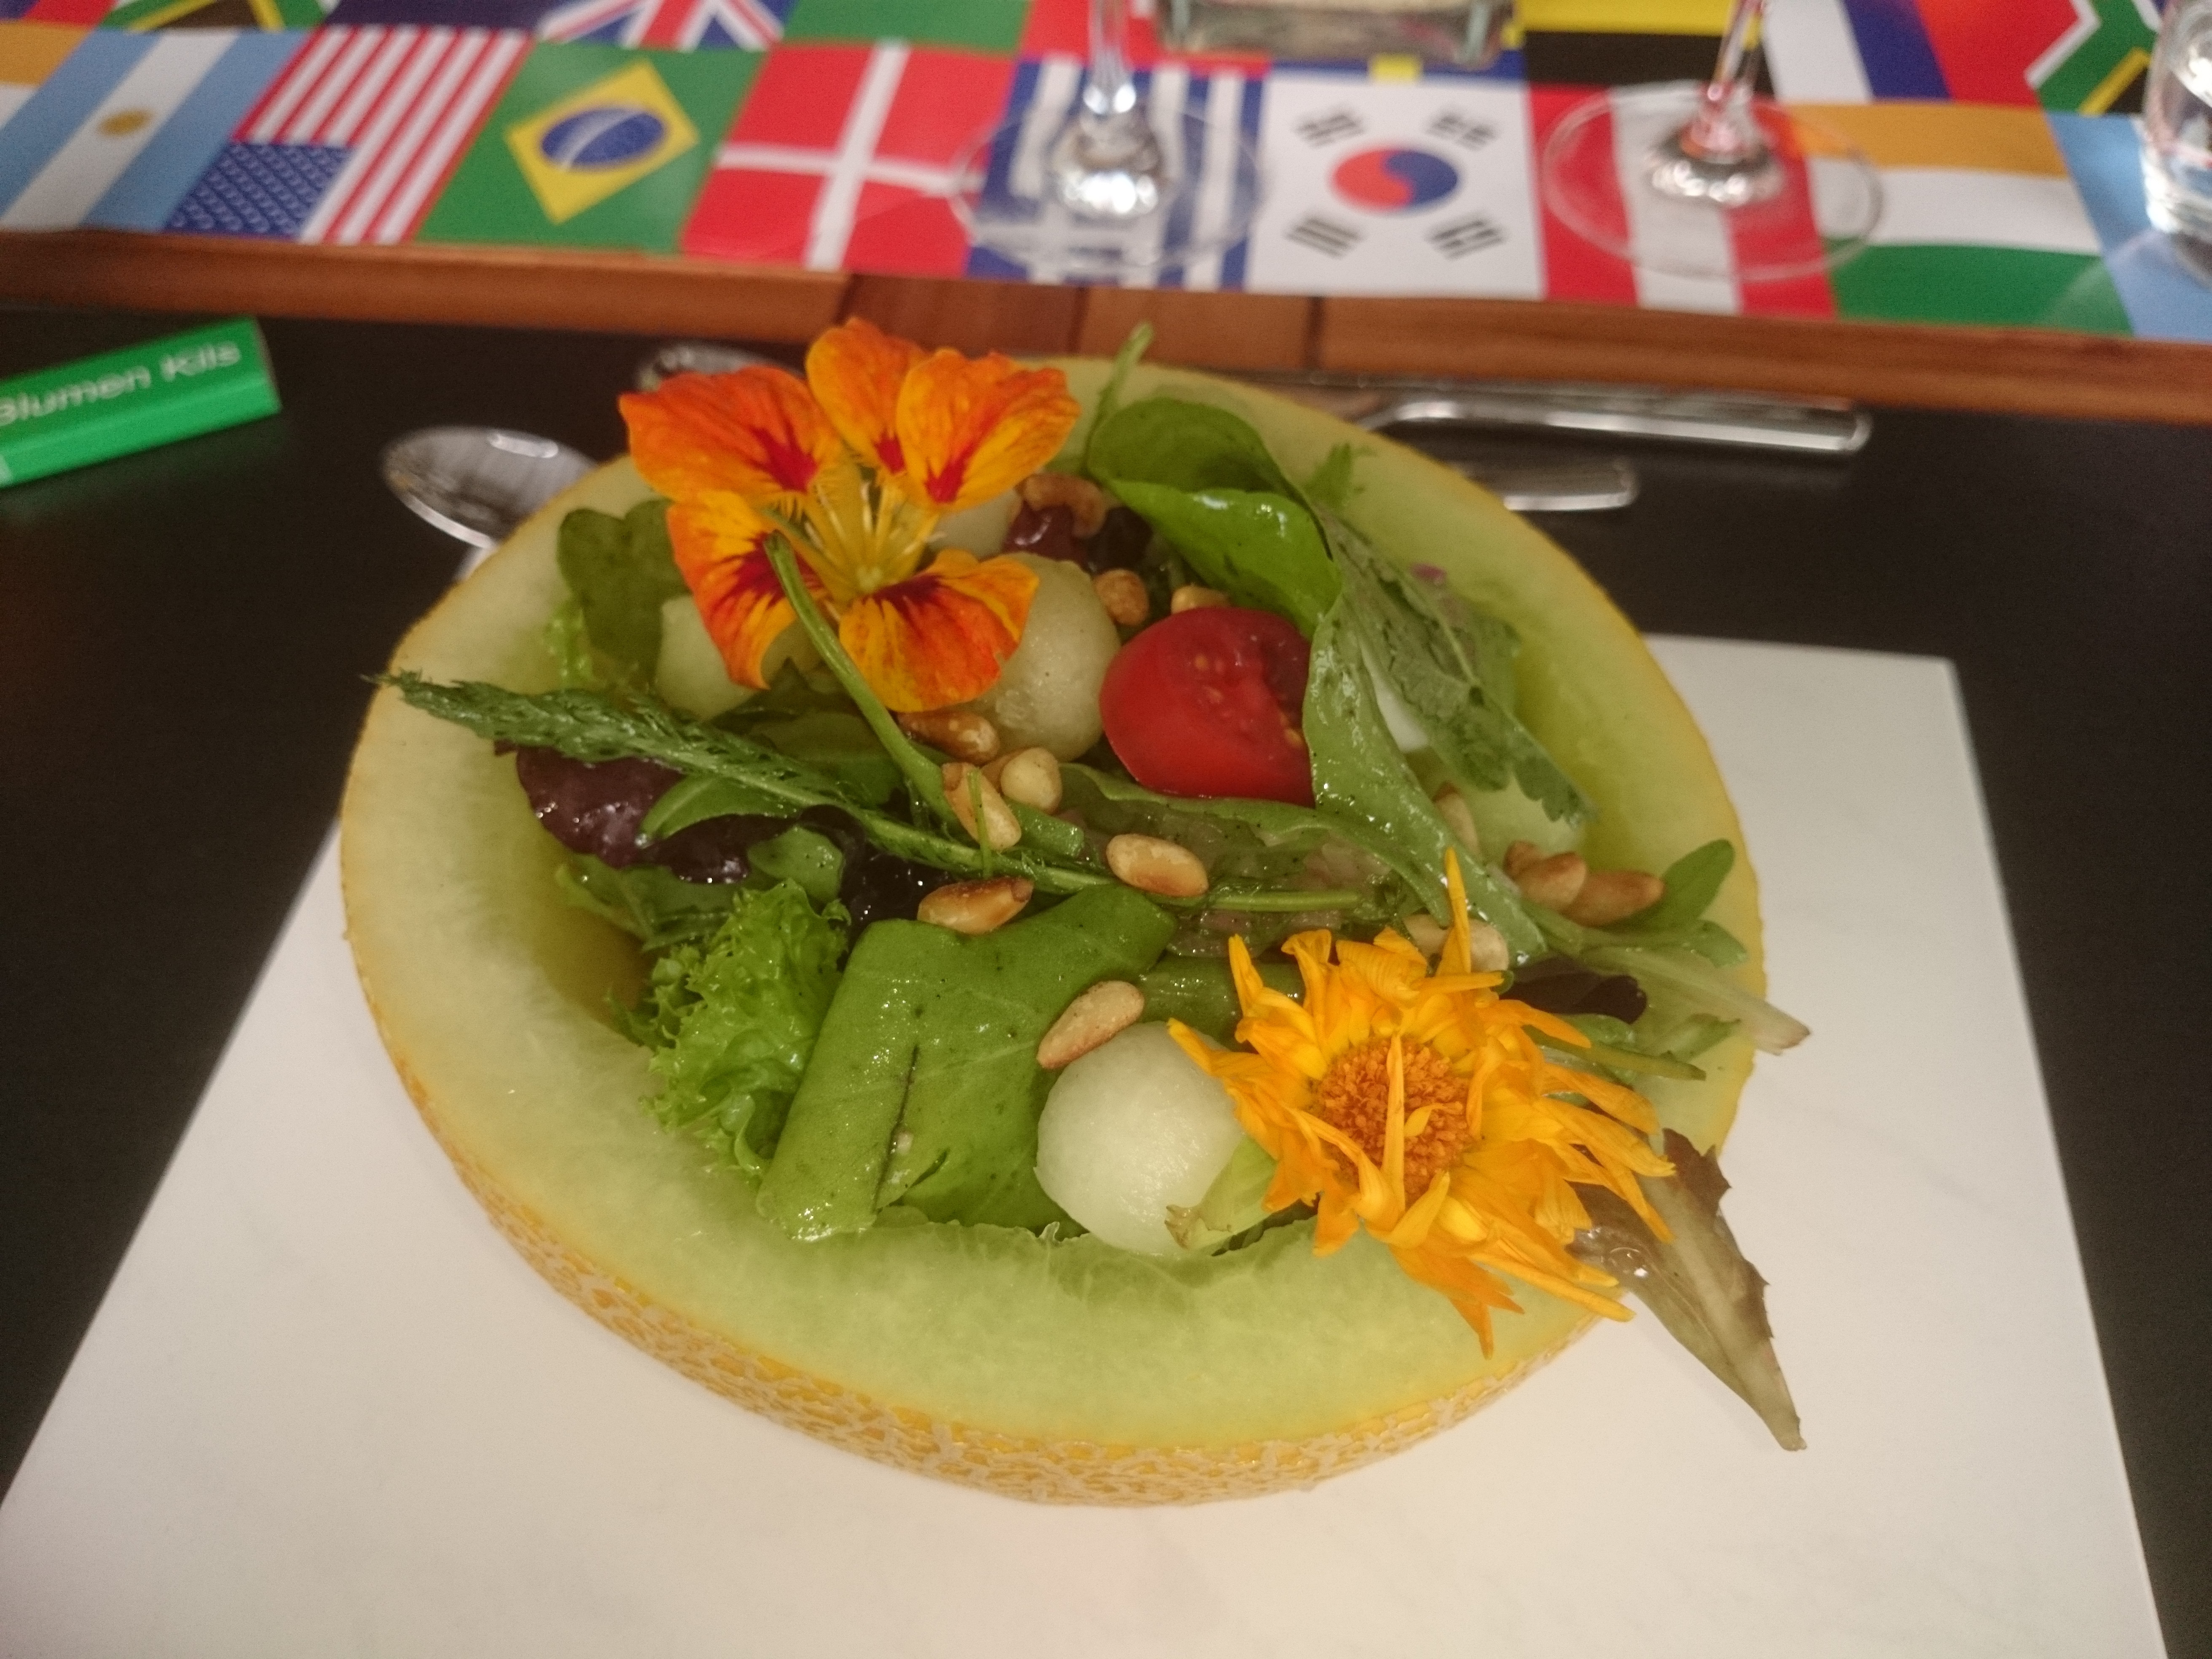
restaurant, dish, meal, food, salad, produce, colorful, healthy, dessert, eat, lunch, cuisine, specialty, international, melon, supper, simply, hors d oeuvre